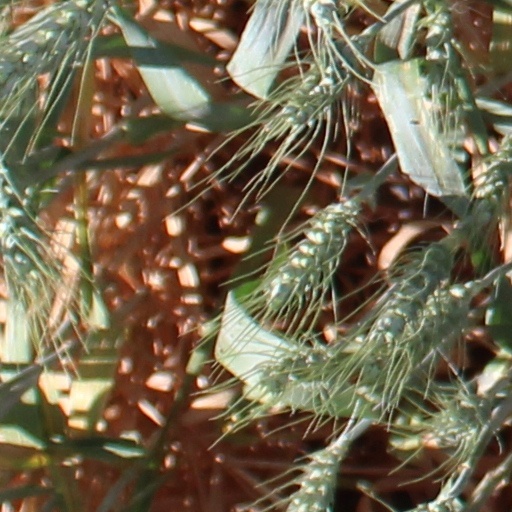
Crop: wheat